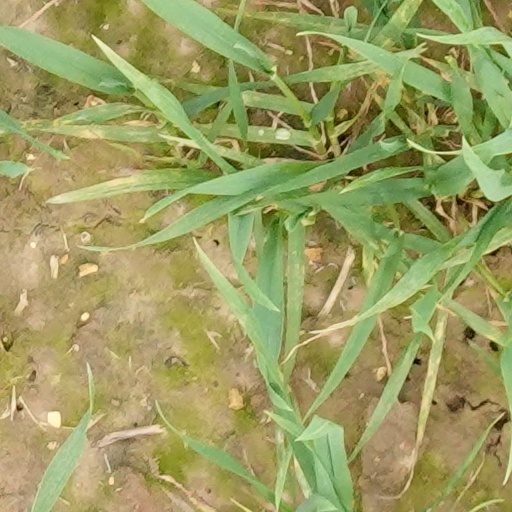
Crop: wheat